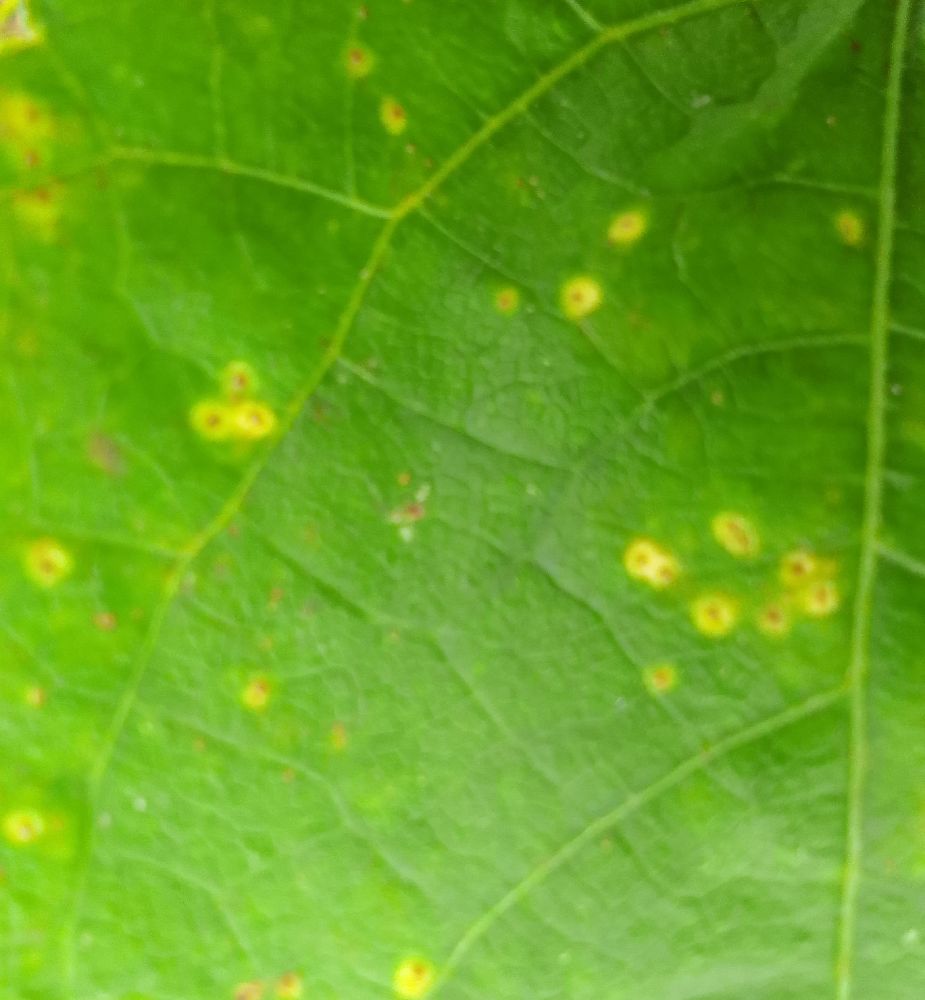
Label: rust